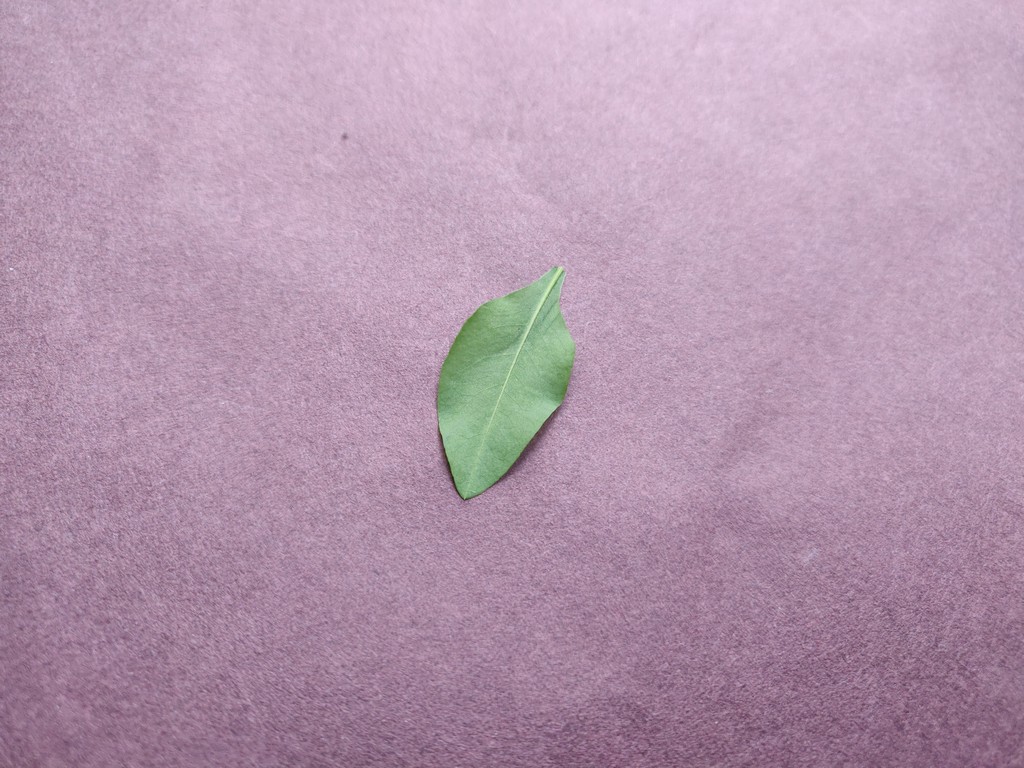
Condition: Healthy
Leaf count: single
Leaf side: back